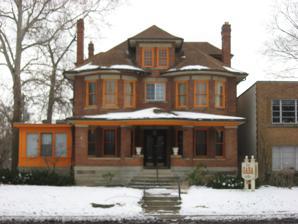
Building: Frank J. Kaufman House
Country: United States of America
Year built: 1900
Historic house in Ohio, United States United States historic place Frank J. Kaufman House U.S. National Register of Historic Places Interactive map highlighting the building's location Location 1231 E. Broad St. , Columbus, Ohio Coordinates 39°57′57″N 82°58′05″W / 39.965713°N 82.967958°W / 39.965713; -82.967958 Built c. 1900 Architectural style Queen Anne MPS East Broad Street MRA NRHP reference No. 86003420 Added to NRHP December 17, 1986 The Frank J. Kaufman House is a historic house in Columbus, Ohio , United States. The house was built c. 1900 and was listed on the National Register of Historic Places in 1986. The Frank J. Kaufman House was built at a time when East Broad Street was a tree-lined avenue featuring the most ornate houses in Columbus; the house reflects the character of the area at the time. The house was built c. 1900 and designed with Queen Anne influences. It was built for Frank J. Kaufman, a sales manager of the H.C. Godman Company. His family occupied the house until the 1940s. See also National Register of Historic Places listings in Columbus, Ohio References